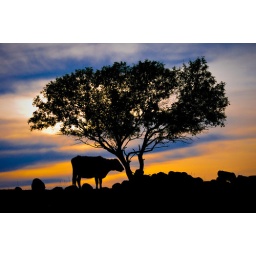
Lonely cow under a tree at sunset near Revillo South Dakota.